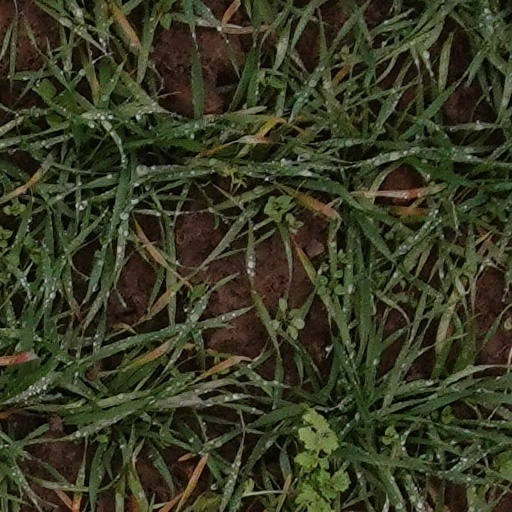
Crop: wheat